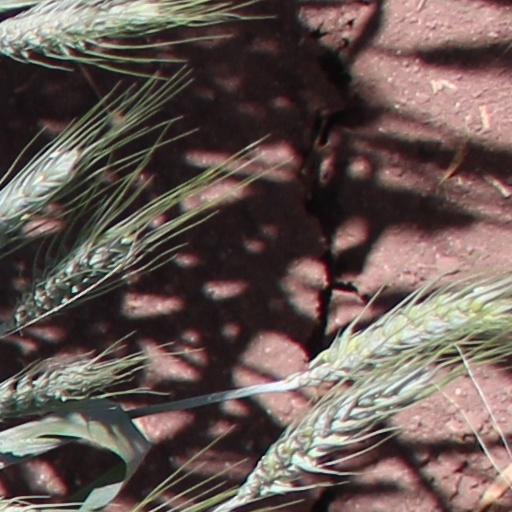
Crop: wheat